Architecture of Cape Verde

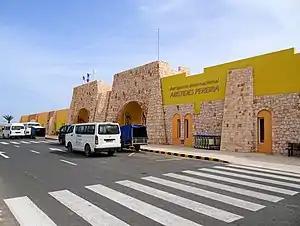
Terminal building of Aristides Pereira International Airport in Rabil, Boa Vista. The building style is a mixture of Portuguese and Moorish and has stone bricks

Other cities featuring late Pombaline and neoclassical architecture across Cape Verde are in the centers of Paul (Pombas), Ponta do Sol, Porto Novo, built when it was called Carvoeiros, Ribeira Brava, Tarrafal de São Nicolau, a few in Santa Maria, Sal Rei, Cidade do Maio, Pedra Badejo, Assomada, Calheta de São Miguel, Tarrafal, Cova Figueira, Mosteiros, Furna, Fajã de Agua and Nova Sintra and villages including Rabil and Povoação Velha, both on Boa Vista.